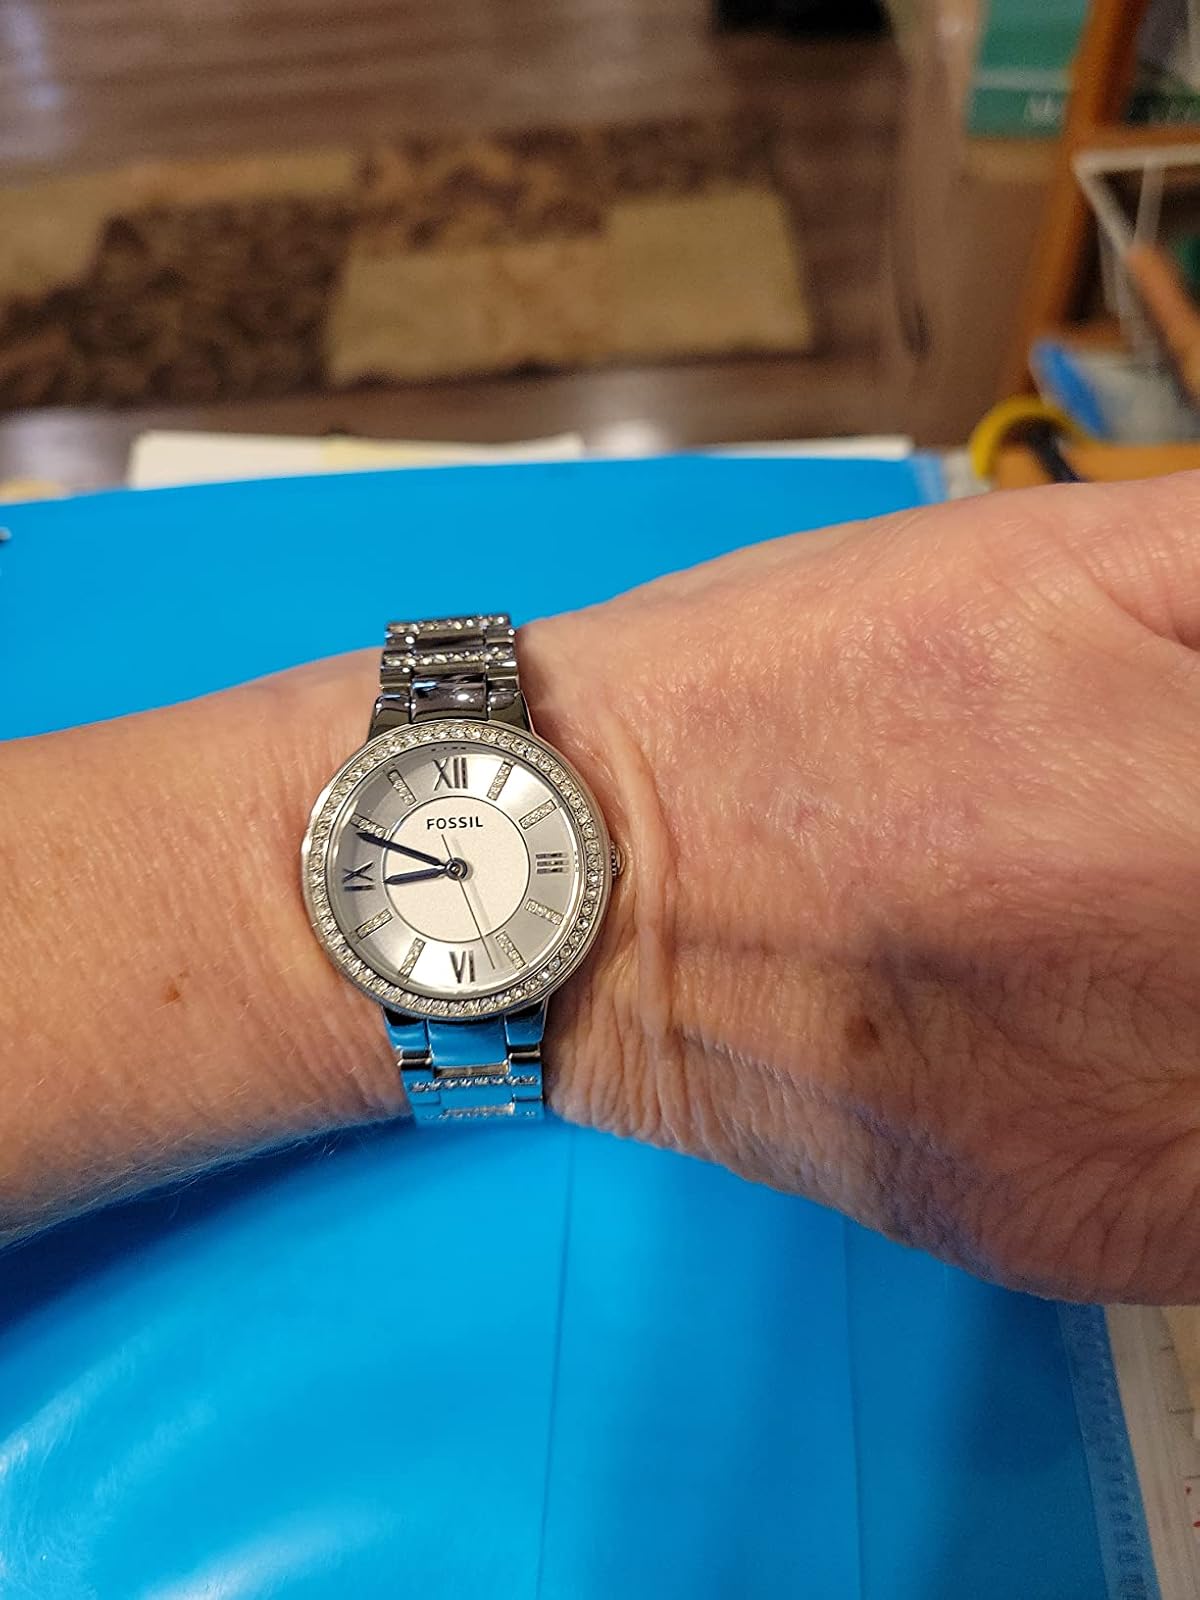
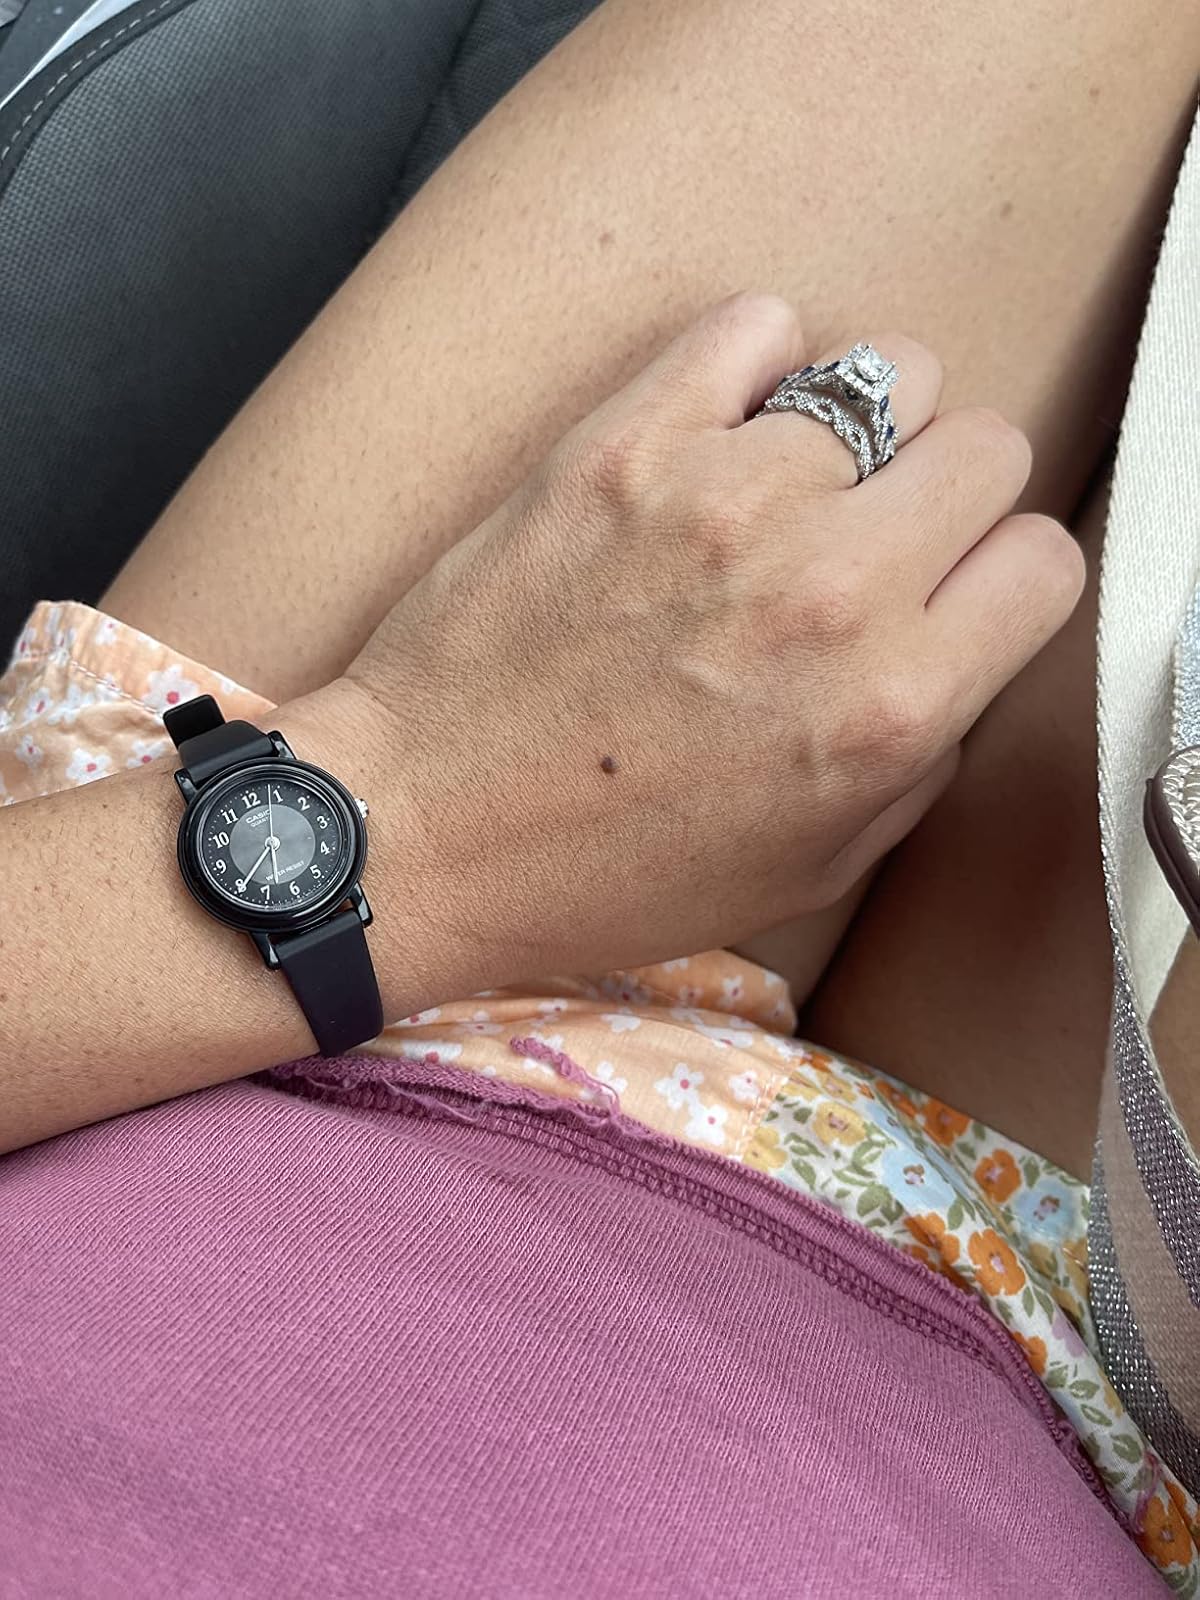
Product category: accessories_watch
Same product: no